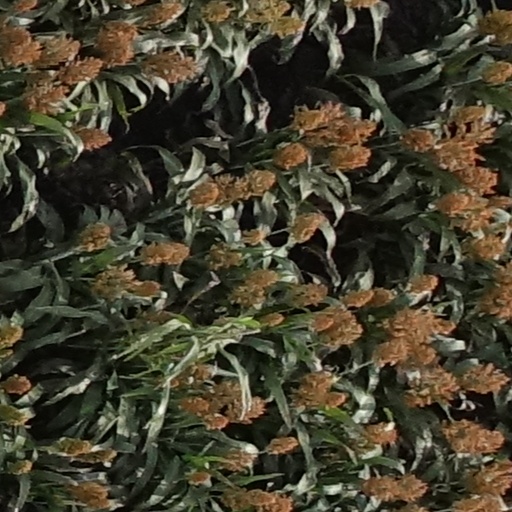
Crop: sorghum